Resorts World Las Vegas

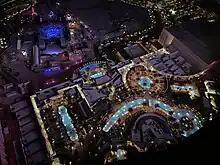
Pool complex at Resorts World

Resorts World Las Vegas was designed by Paul Steelman's architectural firm, Steelman Partners. The final design was influenced by Asian culture; early plans had focused heavier on this, with several features eventually being scrapped. These included a replica of the Great Wall of China, and a Chinese garden accompanied by a lake. A panda habitat was also planned, although Genting noted the difficulties in obtaining a panda permit from the Chinese government, and later scrapped this as well.